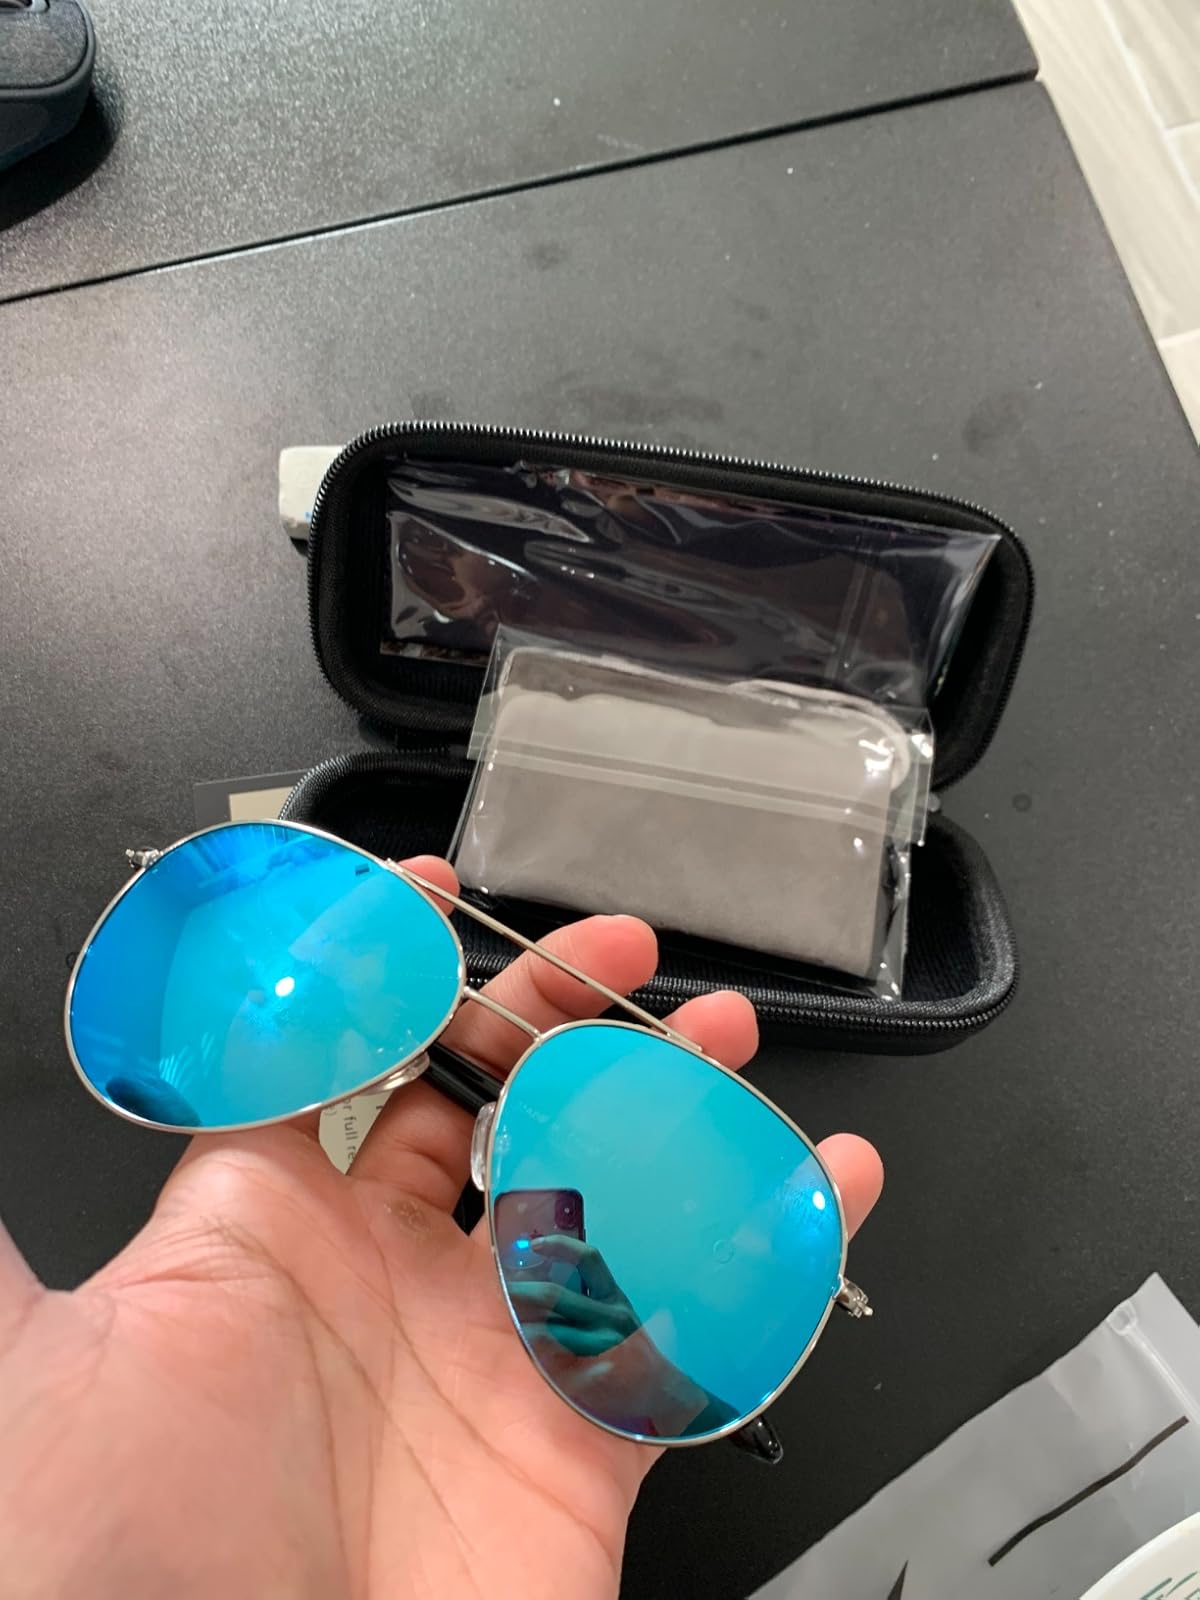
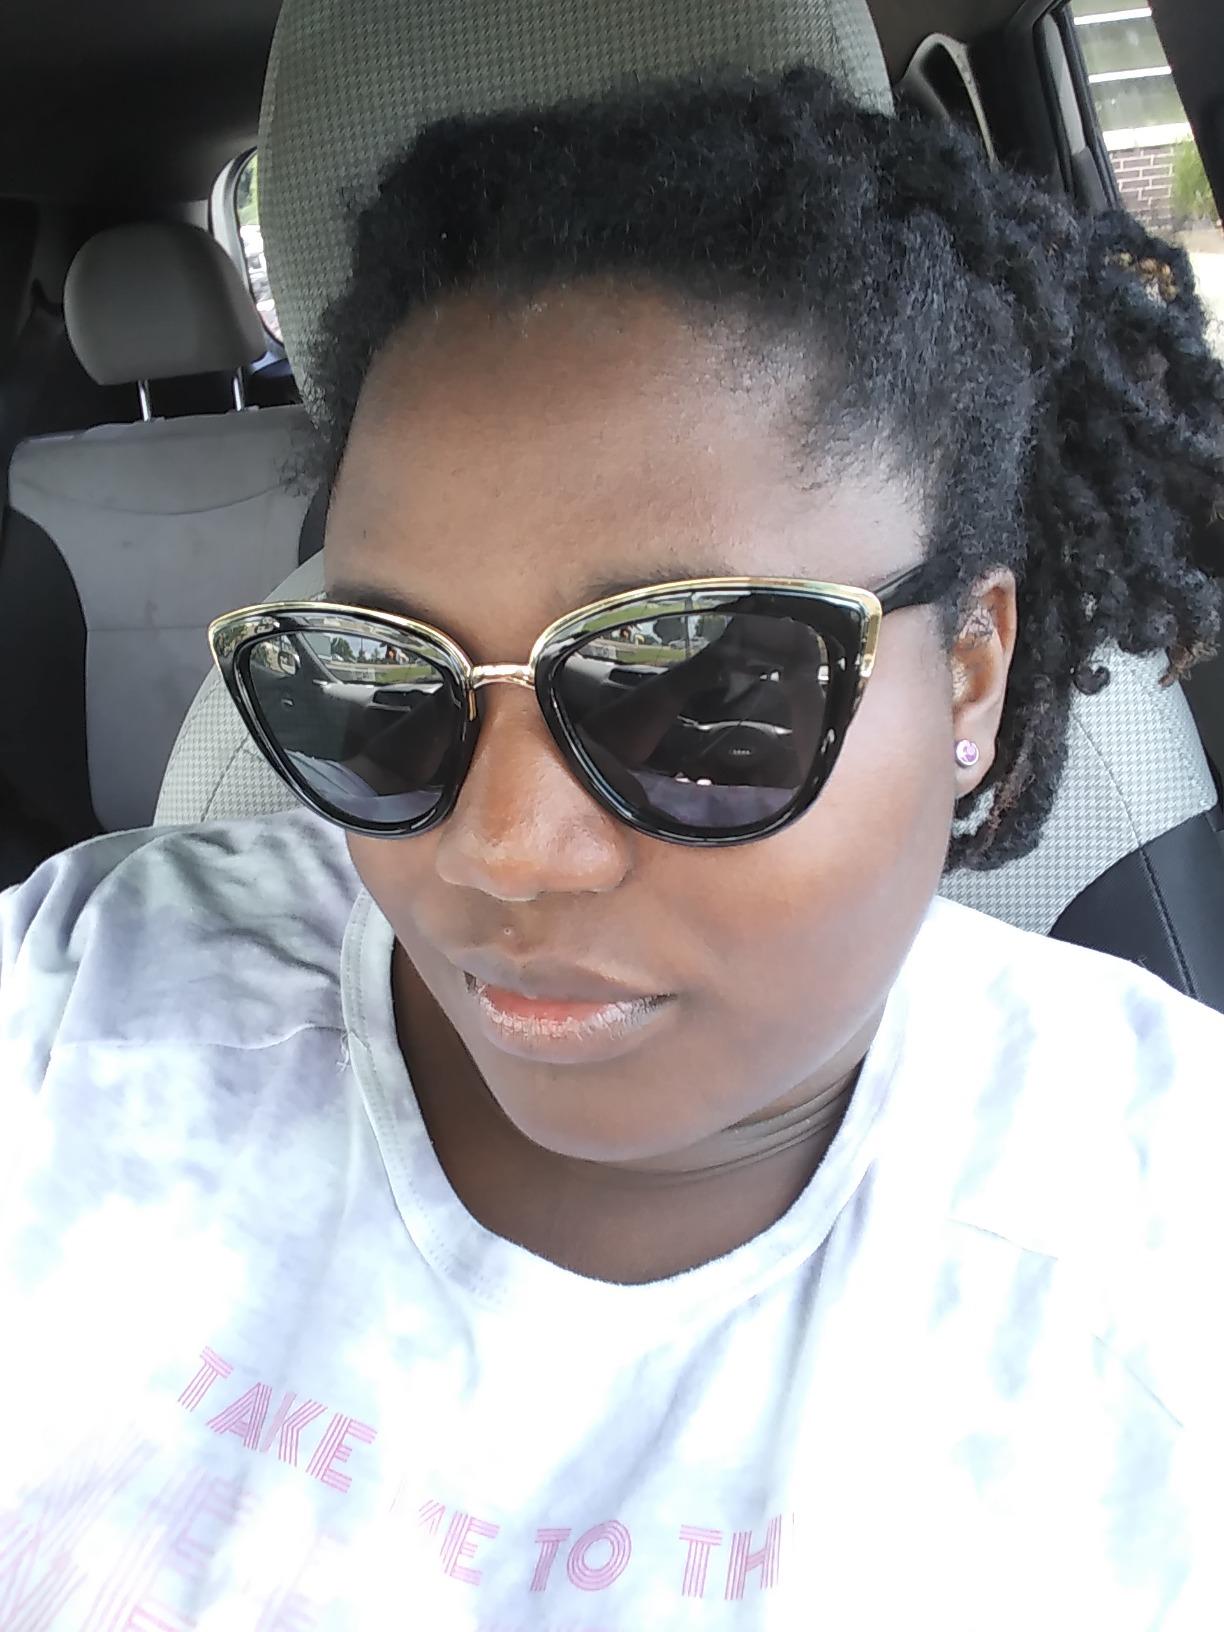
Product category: accessories_sunglasses
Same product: no